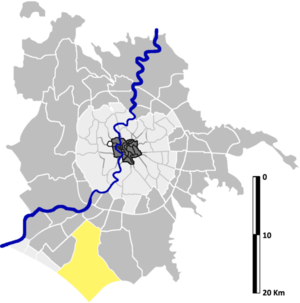
Castel Porziano est une zona di Roma située au sud-ouest de Rome dans l'Agro Romano en Italie. Elle est désignée dans la nomenclature administrative par Z.XXIX et fait partie des Municipio IX et Municipio X. Sa population est de 379 habitants répartis sur une superficie de 71,68 km².